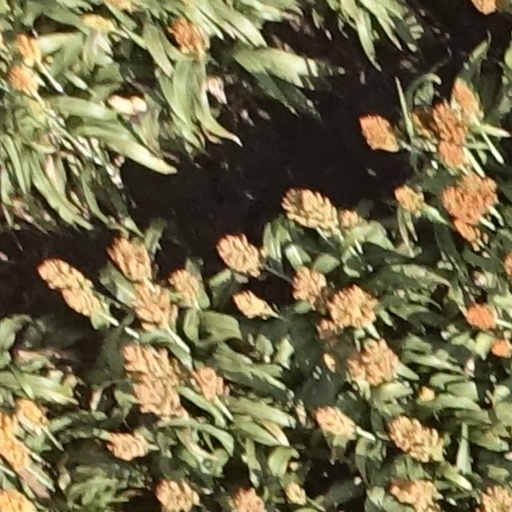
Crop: sorghum